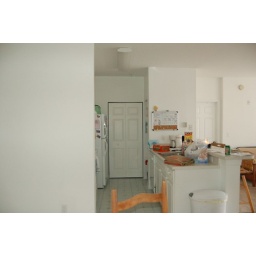
view from dining area, room mates door on right side, kitchen in middle, the door at center is the laundry room